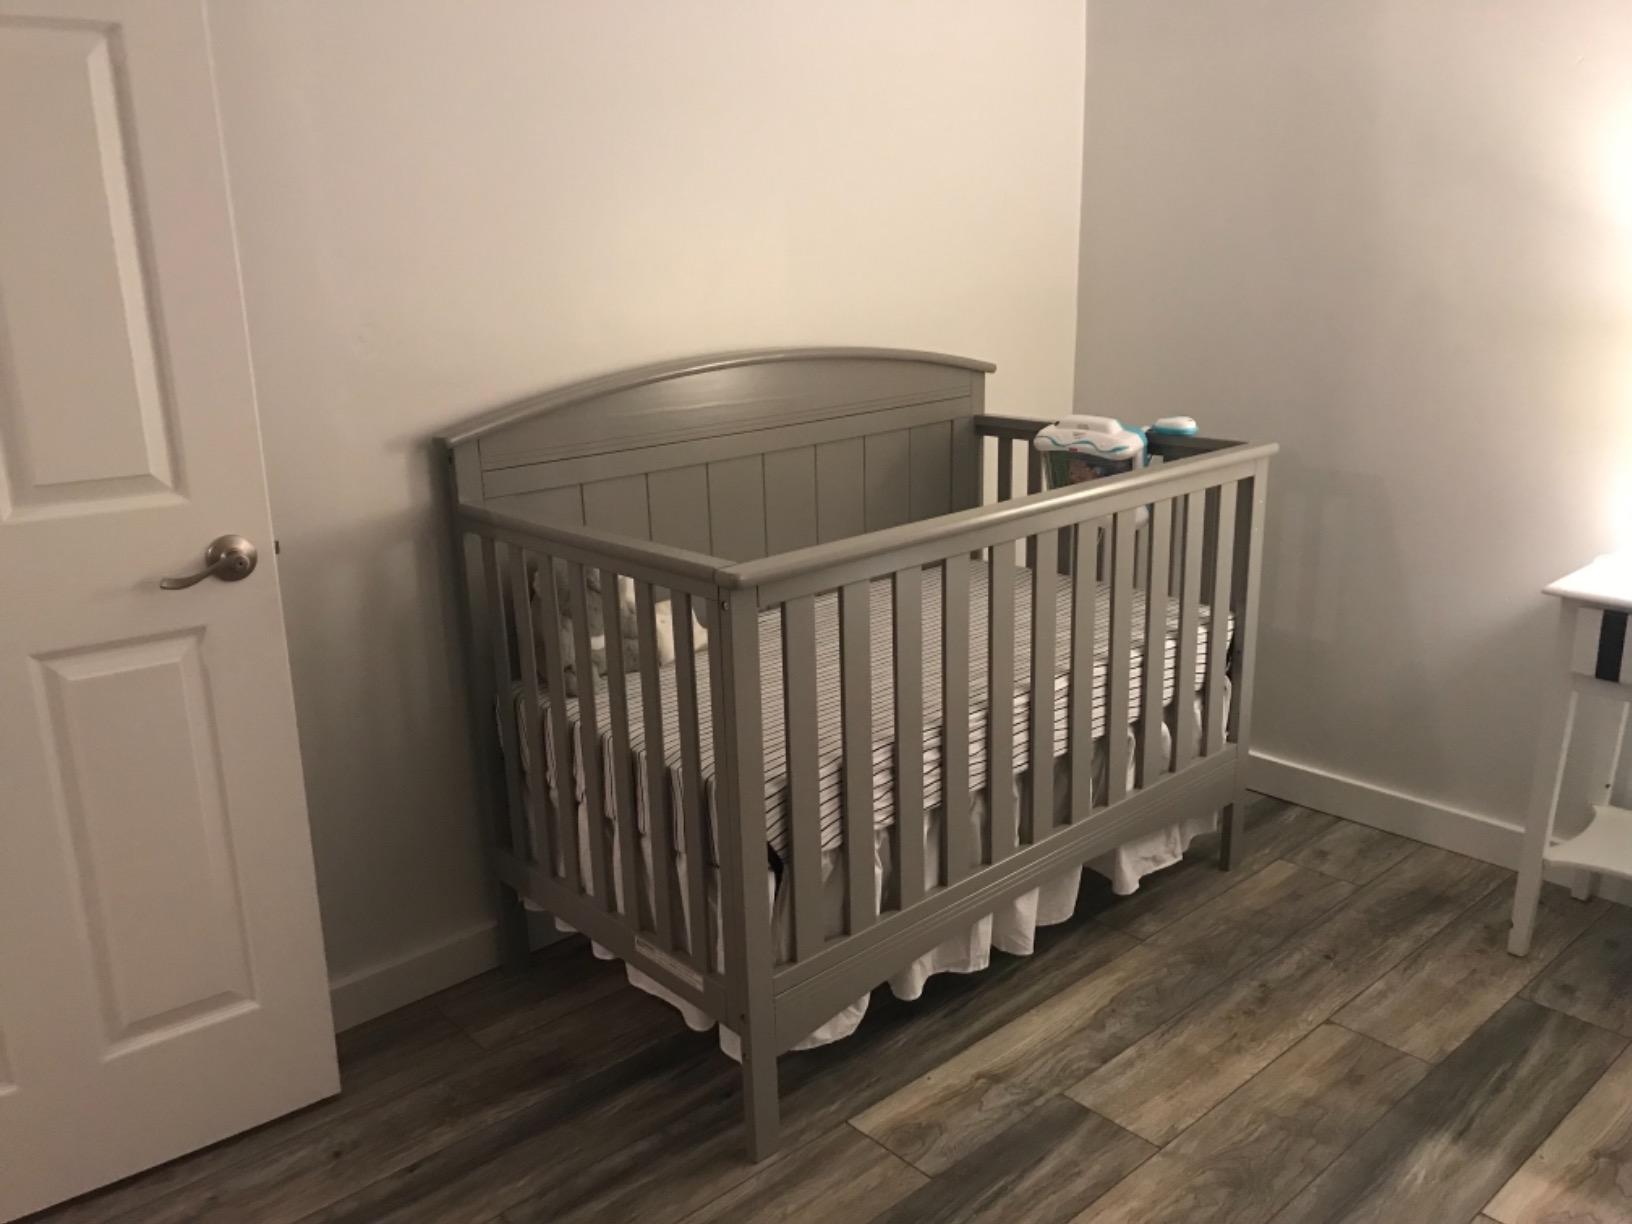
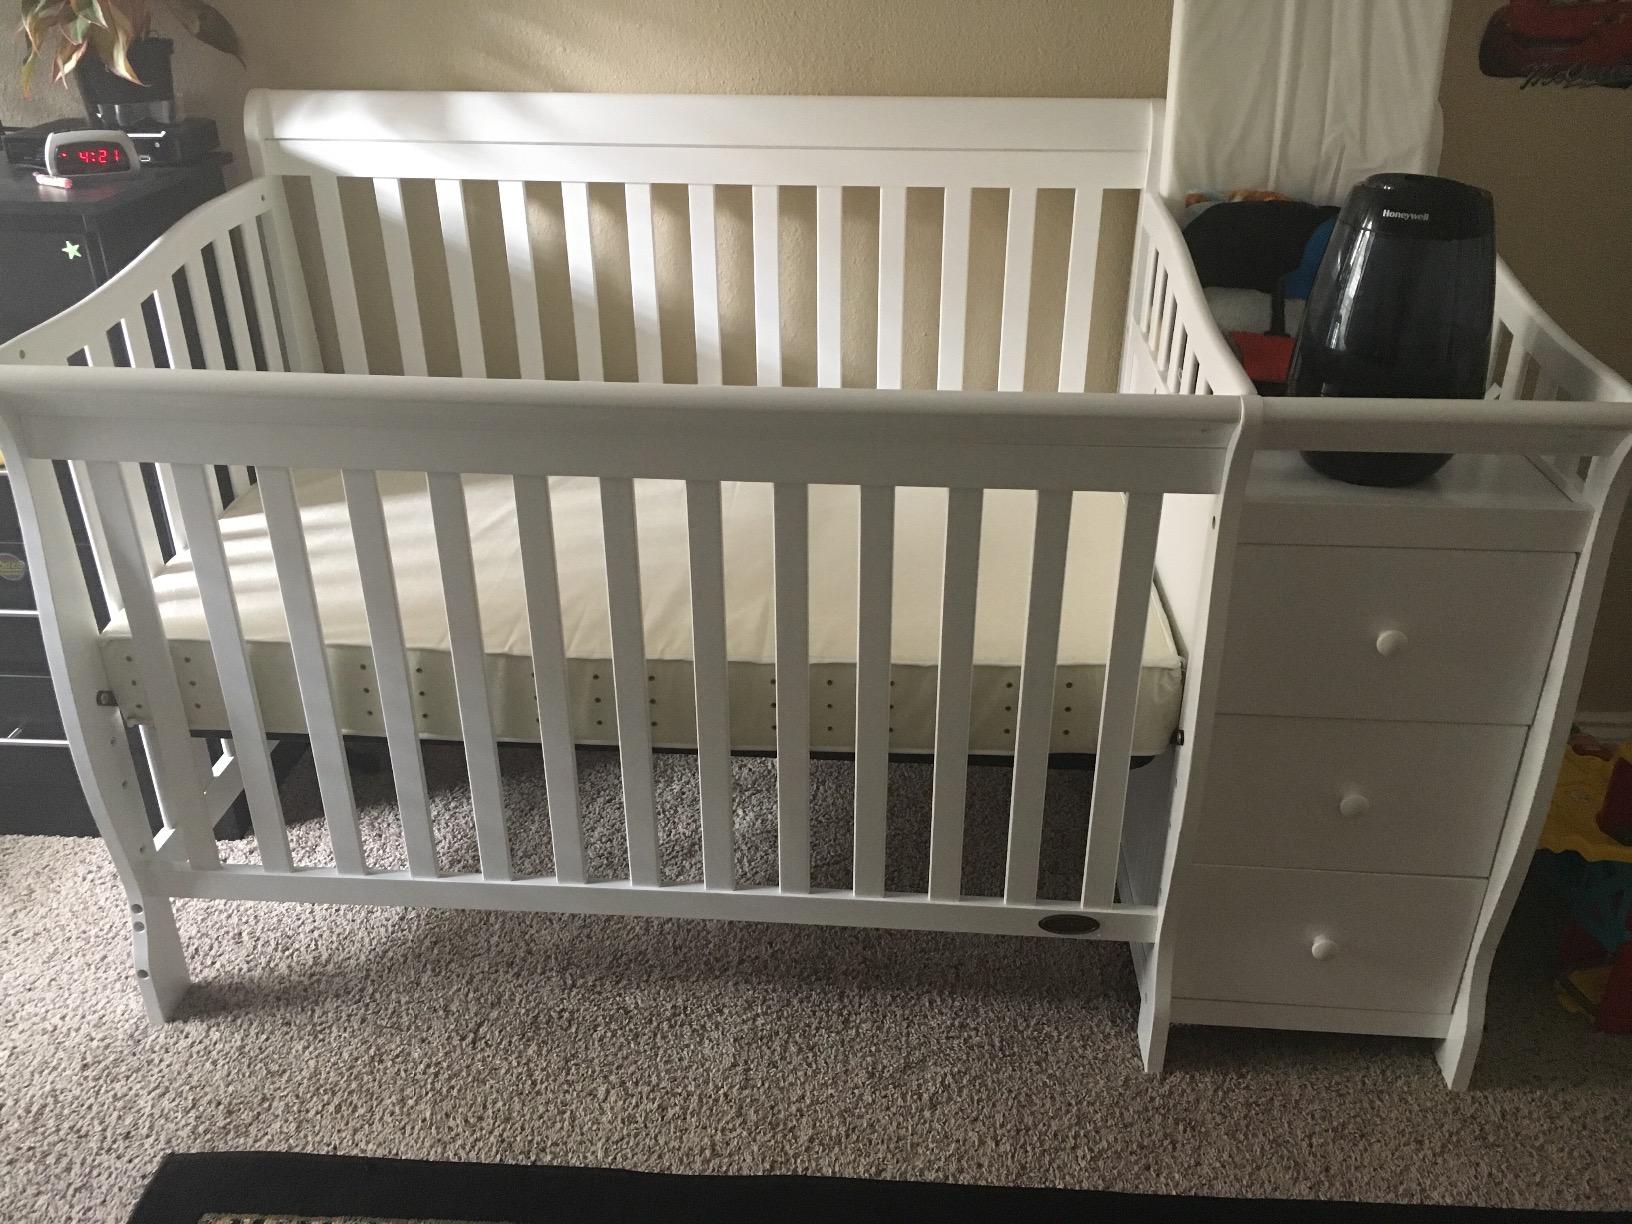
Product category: products_crib
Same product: no